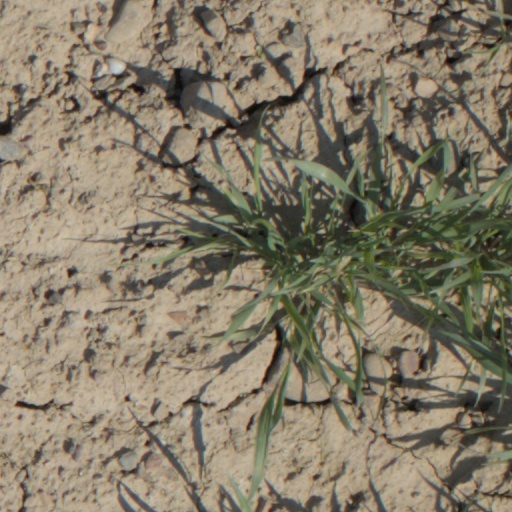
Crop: wheat